Rumpi Hills Wildlife Reserve

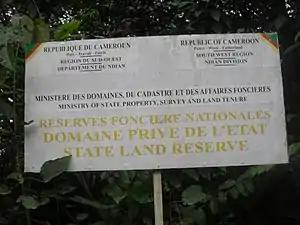

The reserve is composed of land belonging to the Ngolo, Bima and Balue tribes, the first two form part of the North West while the latter, forms part of the South East area. Most of the villages are on top of the hills, so that, a more or less vertical climb of anything up to 400 meters has to be faced before reaching a village or settlement.